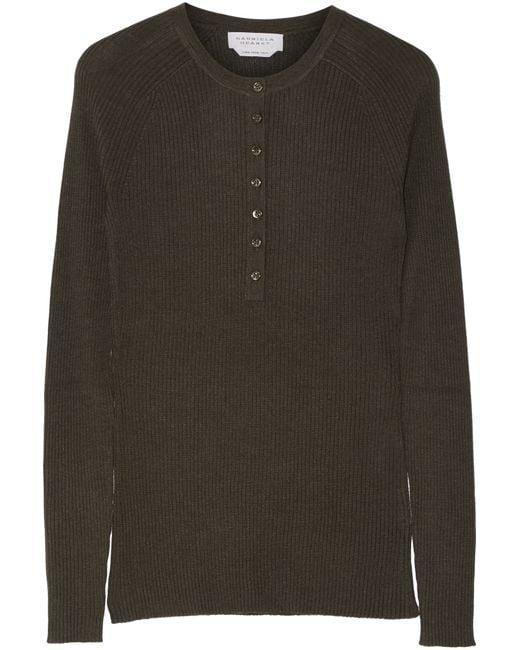
Winterbekleidung schwarzes Obermaterial mit vollen Ärmeln Thermal